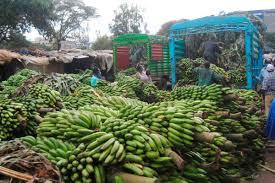
Msitu wa matunda ya ndizi nyingi sana zilizopangwa kwa wengi katika eneo la soko au kituo cha kuuza. Kuna watu walioko nyuma wakifanya shughuli za biashara. Eneo hili linaonekana kuwa la wazi na kuna miundo midogo ya makazi au maduka madogo ya mitaani.